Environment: lab
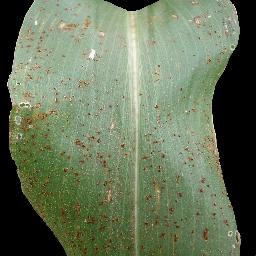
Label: common_rust